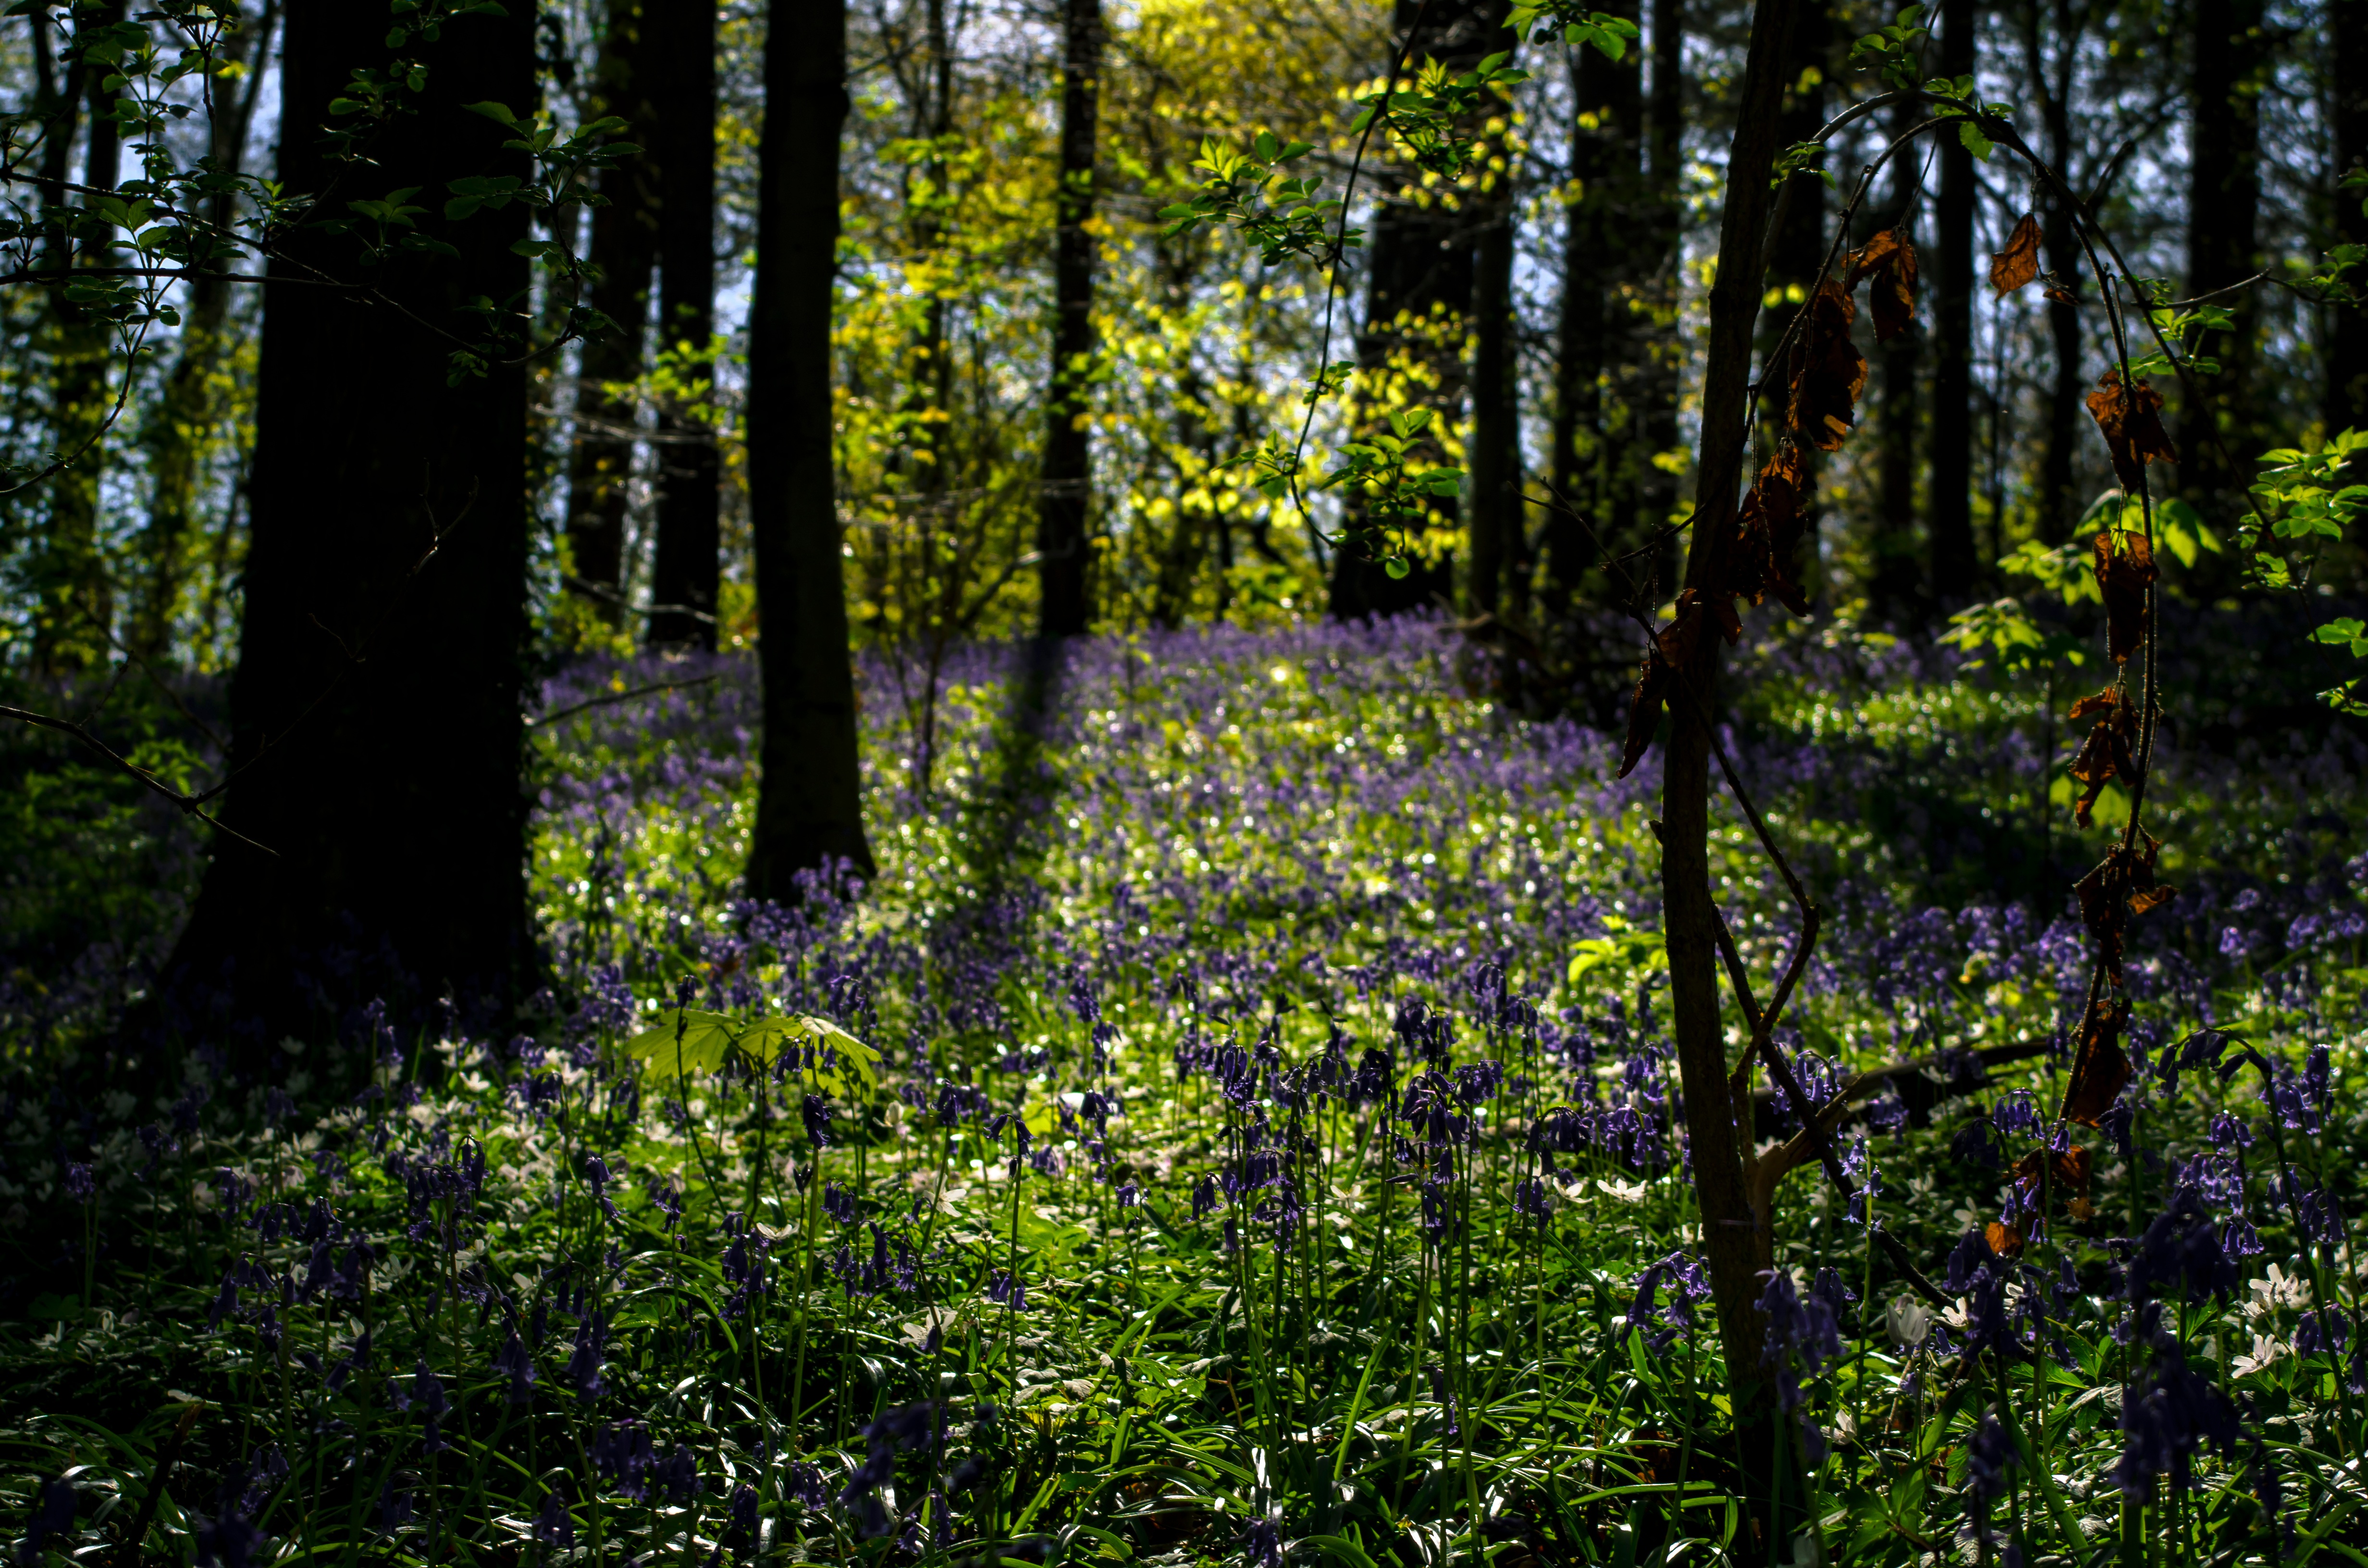
tree, nature, forest, wilderness, plant, trail, meadow, sunlight, leaf, flower, green, jungle, autumn, botany, flora, wildflower, vegetation, rainforest, deciduous, wetland, woodland, habitat, ecosystem, biome, old growth forest, natural environment, geographical feature, woody plant, temperate broadleaf and mixed forest, temperate coniferous forest